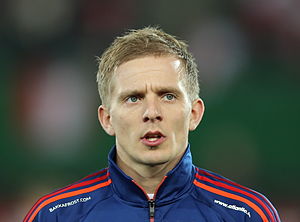
Hjalgrím Elttør
Hjalgrím Elttør er en færøsk fodboldspiller, der spiller som angriber for KÍ Klaksvík, der spiller i landets bedste fodboldrække, Færøernes førstedivision i fodbold. Han spiller desuden for Færøerne, hvor han har optrådt 28 gange.